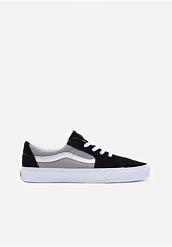
Brand: Vans
Model: 100